Wedding Bells (play)

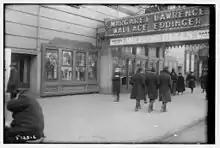
Harris Theatre marquee during play's run

The play was written by Salisbury Field and staged by Edgar Selwyn, and opened on Broadway on November 12, 1919 at the Harris Theatre. It played through April 1, 1920, for a total of 168 performances. Prior to opening in New York, initial performances occurred in Washington, D.C.